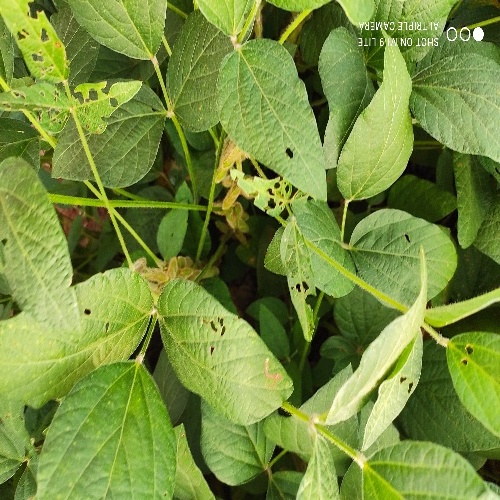
Label: Caterpillar